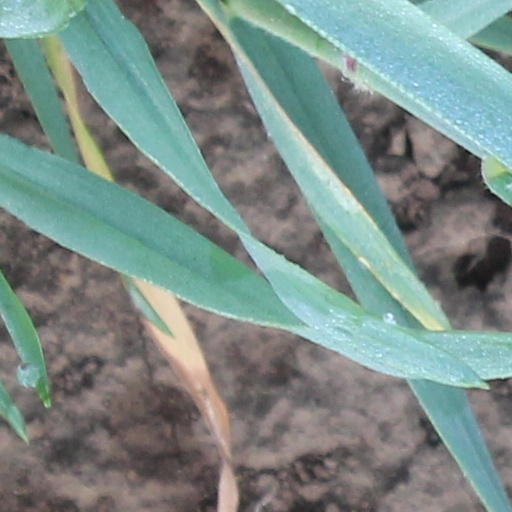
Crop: wheat